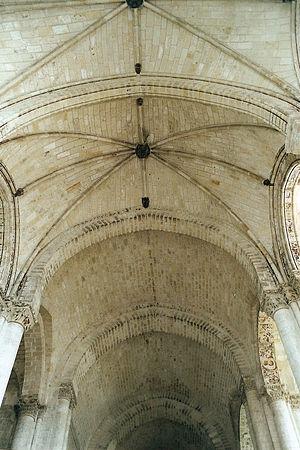
Notre-Dame de Cunault est une église priorale située sur l'ancienne commune de Cunault près de la Loire à une quinzaine de kilomètres de Saumur, en direction d'Angers. Elle est un chef-d'œuvre de l'architecture romane de l'Anjou du Moyen Âge.